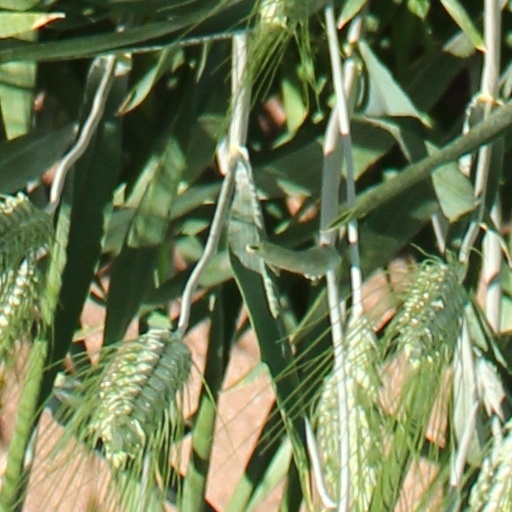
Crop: wheat